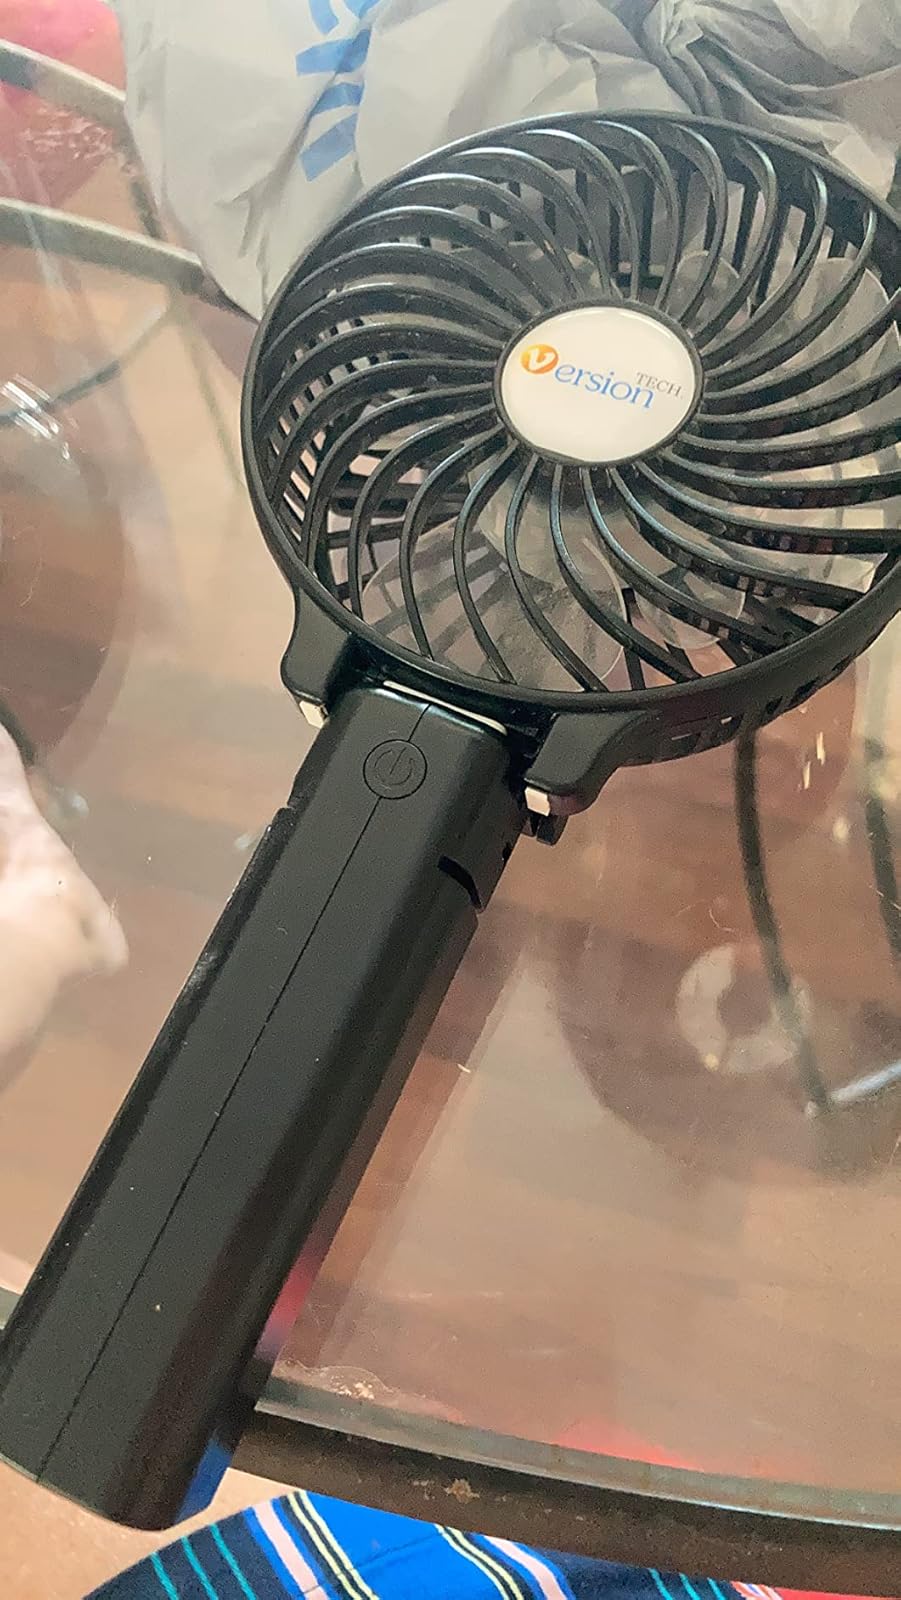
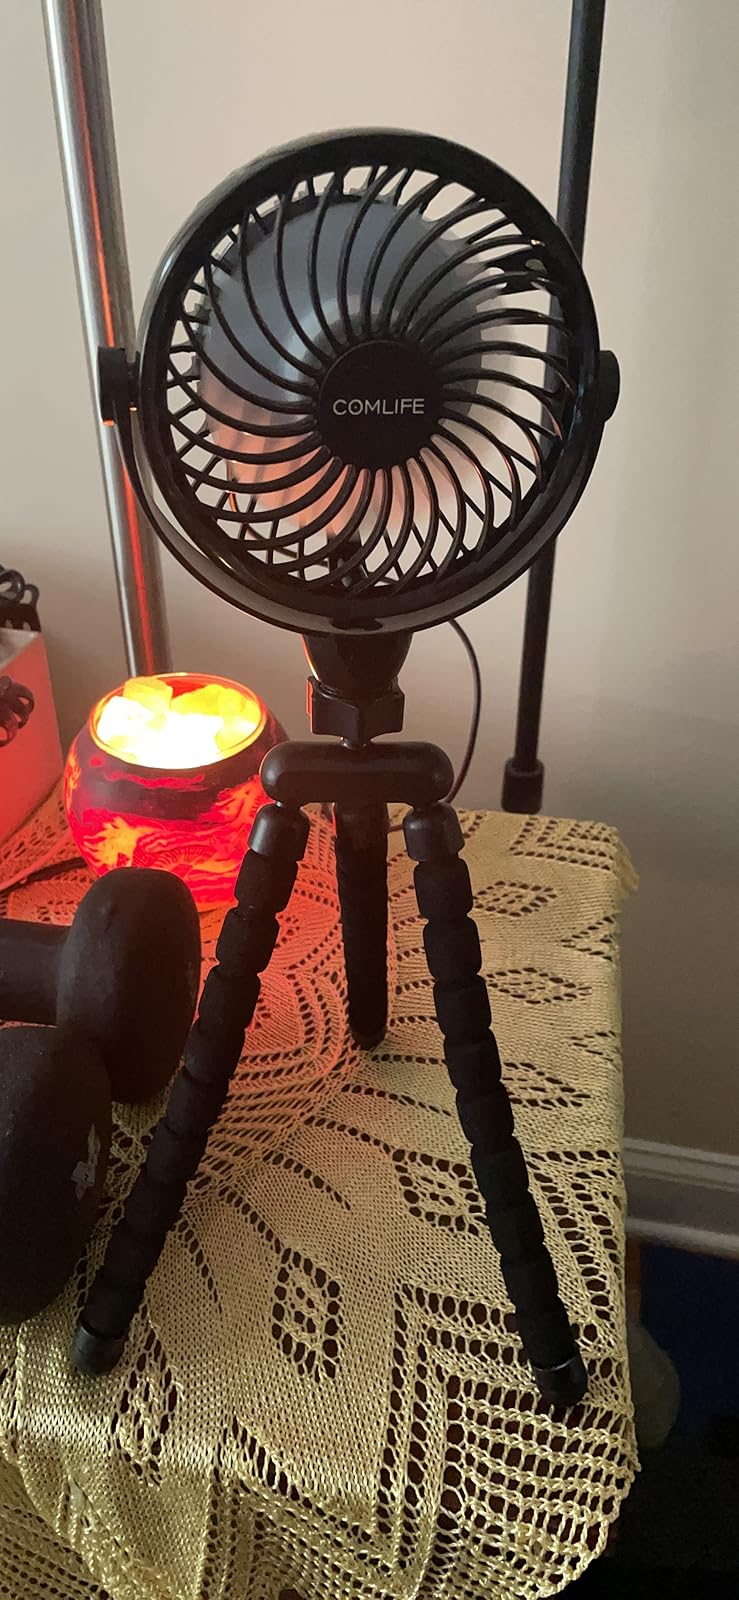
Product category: fan
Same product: no